List of number-one singles of 2013 (Australia)

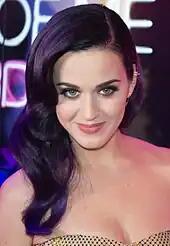
Katy Perry's "Roar" was the longest-running number-one single of 2013, having topped the ARIA Singles Chart for nine weeks.

The ARIA Singles Chart ranks the best-performing singles in Australia. Its data, published by the Australian Recording Industry Association, is based collectively on each single's weekly physical and digital sales. In 2013, seventeen singles claimed the top spot, including "Thrift Shop" by Macklemore & Ryan Lewis, which started its peak position in late 2012. Fifteen acts achieved their first number-one single in Australia, either as a lead or featured artist: Mary Lambert, Nate Ruess, Baauer, Ray Dalton, Passenger, Daft Punk, Pharrell Williams, Robin Thicke, T.I., Avicii, 2 Chainz, Redfoo, Dami Im, Taylor Henderson and John Legend. Im and Henderson were the only Australian artists to achieve a number-one single.